Chat Garcia Ramilo

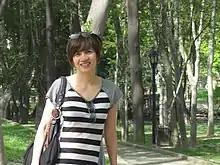

Chat Garcia Ramilo (born 1960, Philippines) is a feminist activist. She has over twenty years experience in different activities with Information and communications technology (ICT). Since April 2017, she leads the Association for Progressive Communications (APC). She is the Board Chair of the Center for Migrant Advocacy in the Philippines and a Board Member of the Association for Women's Rights in Development (AWID).